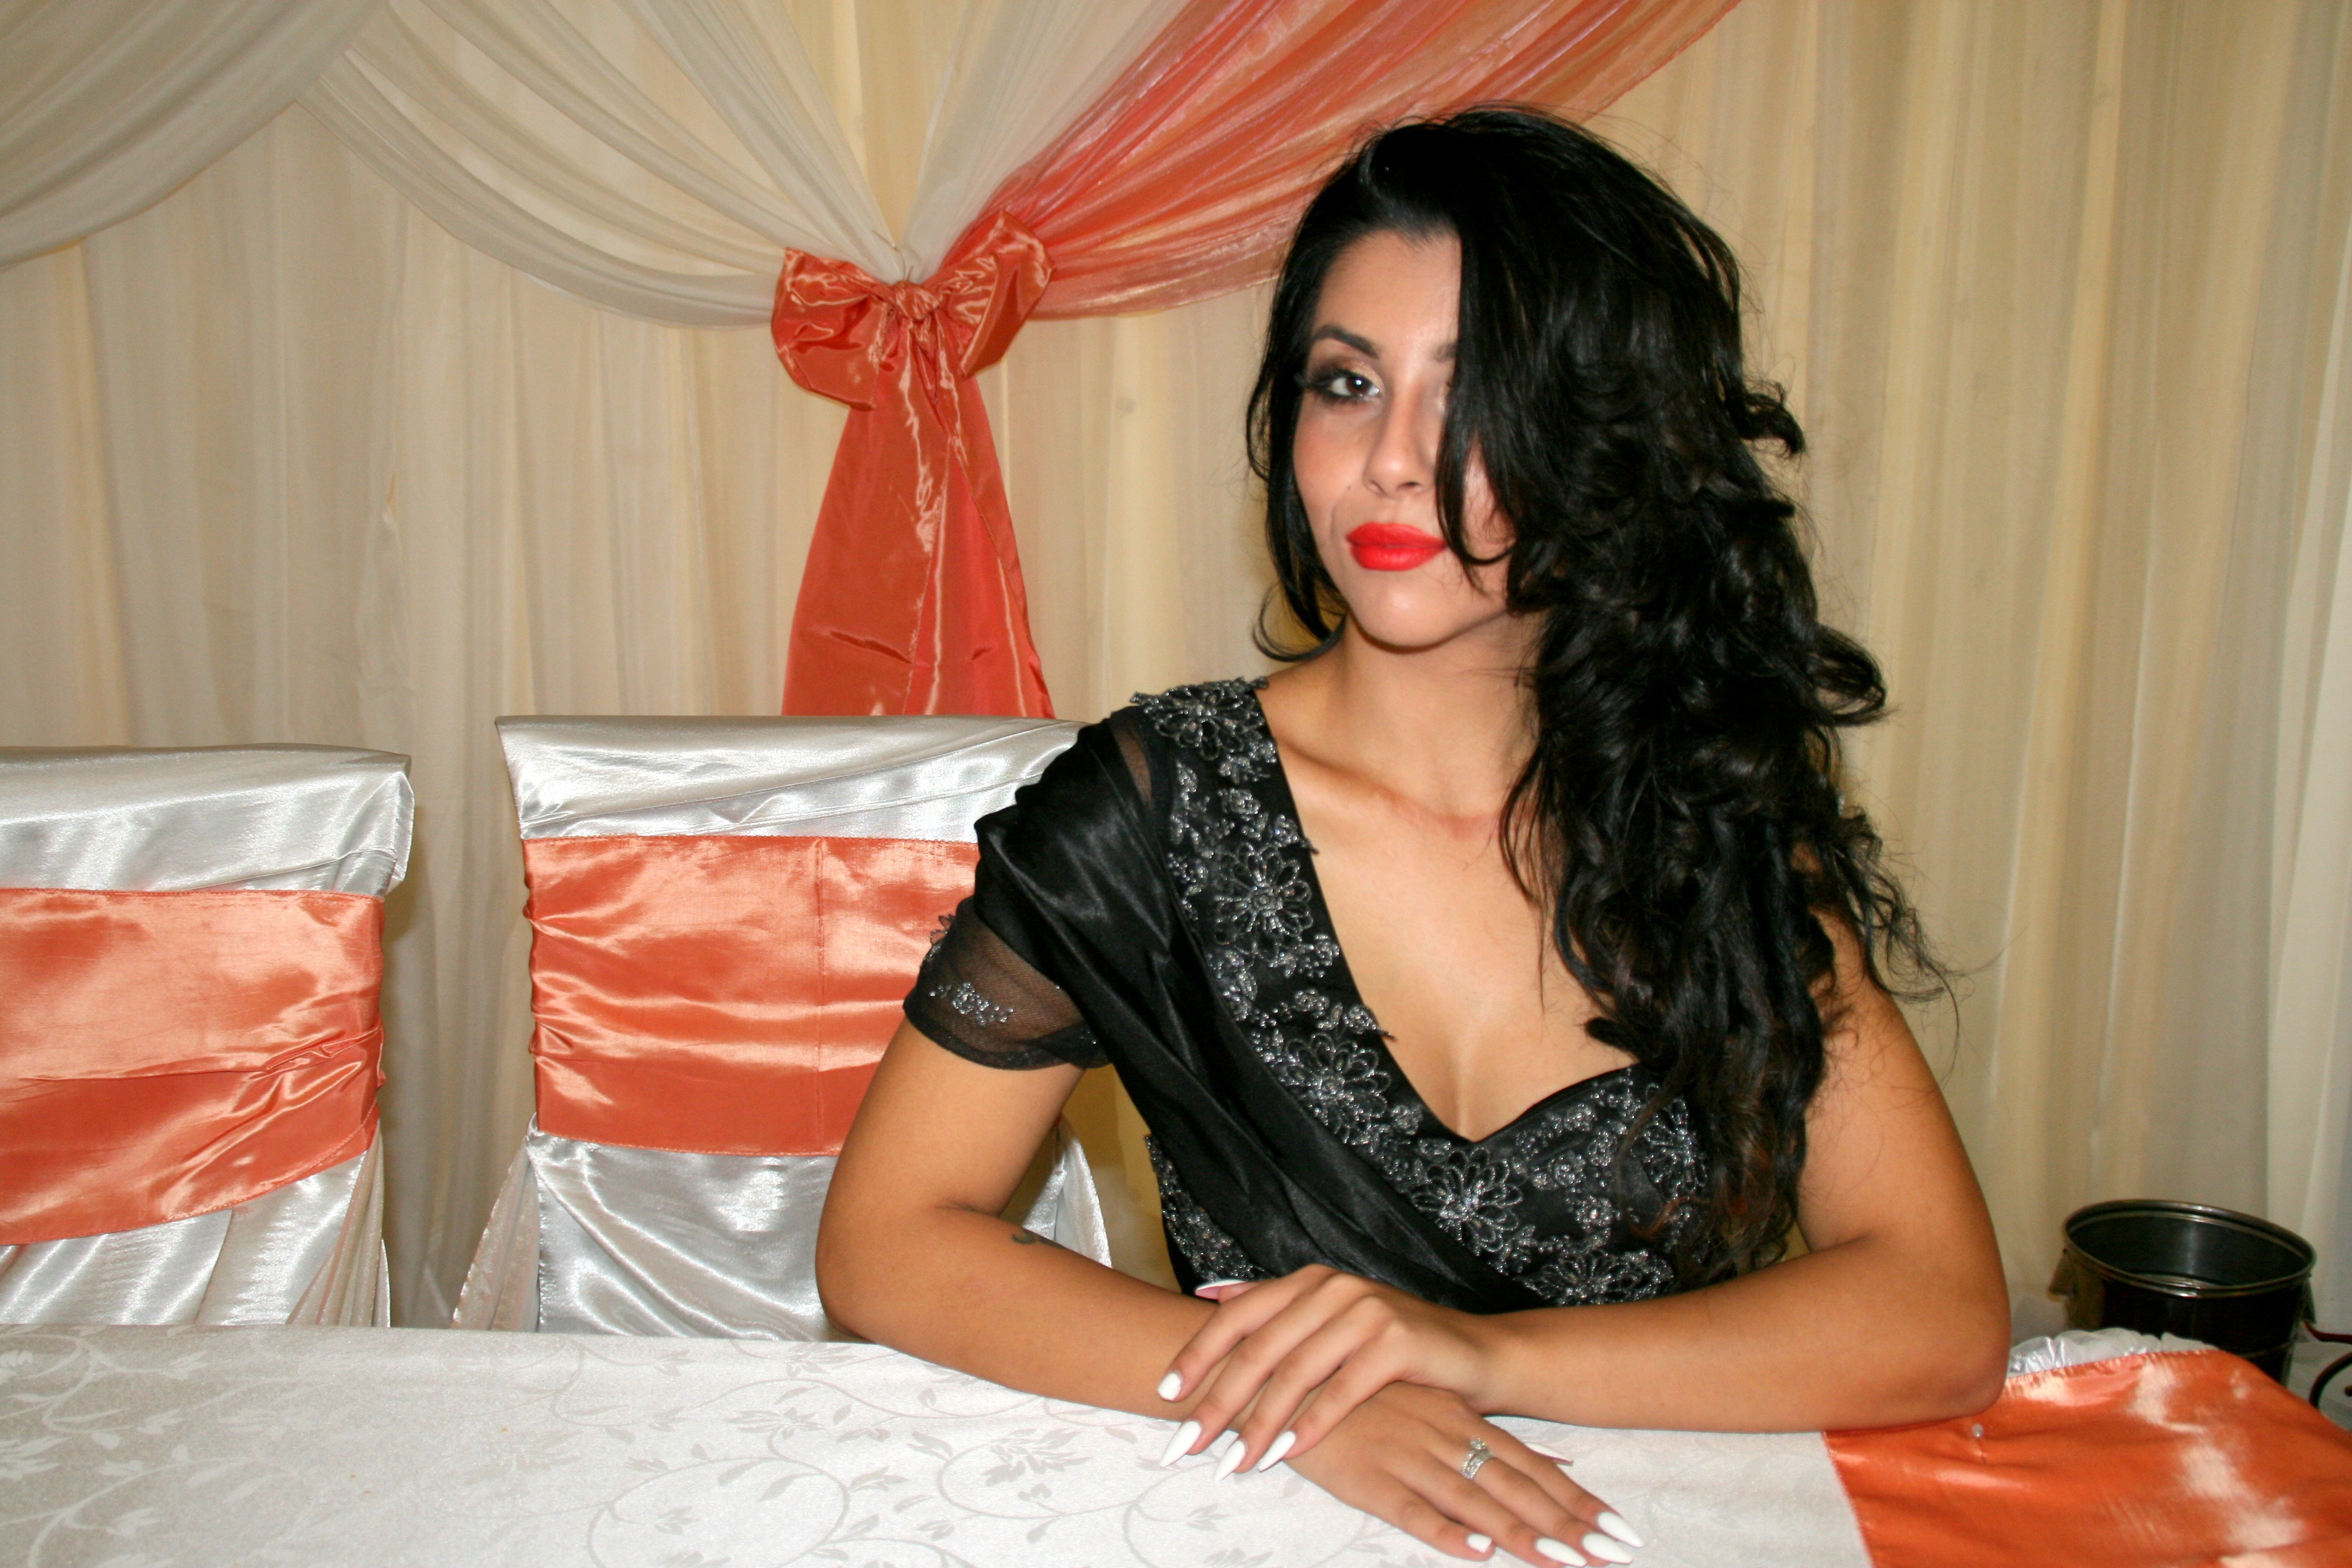
girl, hair, restaurant, leg, portrait, model, clothing, black, lady, hairstyle, mouth, long hair, human body, lingerie, black hair, dress, thigh, beauty, stocking, sensuality, abdomen, photo shoot, undergarment